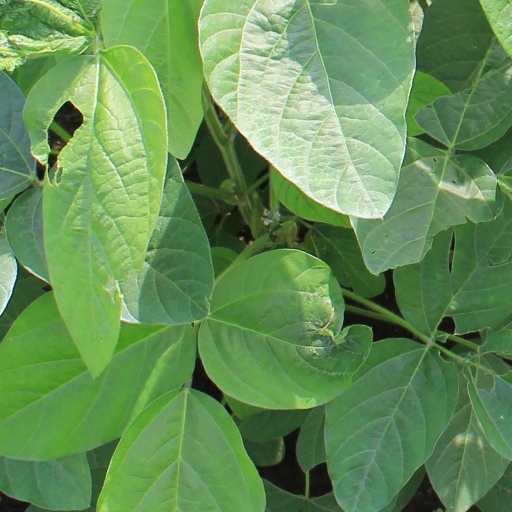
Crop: soybean